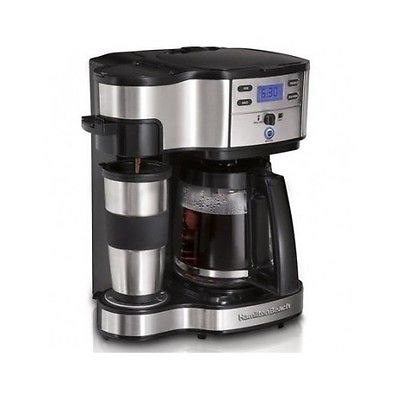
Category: coffee maker